Rafael Tarud

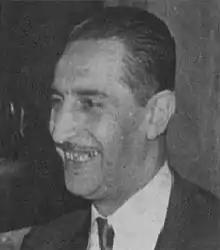

Rafael Tarud Siwady (April 30, 1918 – May 2, 2009) was a prominent politician of Chile, Minister of Economy and Commerce (1953), Minister of Mining, Minister of Foreign Affairs (A.I.) and Senator for two terms (1957–1973). He was also a Presidential pre-candidate before he desisted in favour of Salvador Allende in 1970.